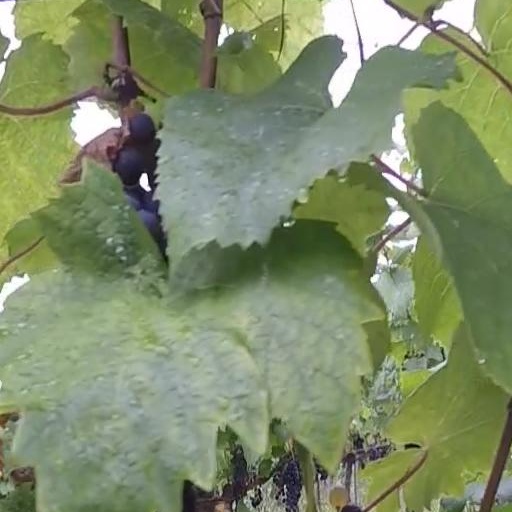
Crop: grape